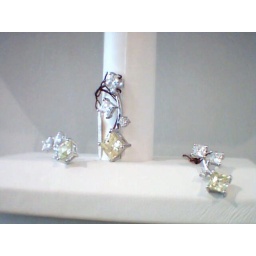
set of pendant and earrings with white and pale green cz stone in center